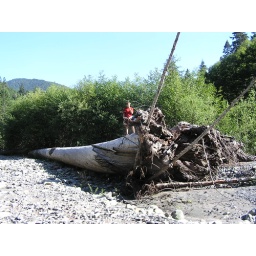
Massive log was stuck on a sand bar in the middle of the Elwha River.